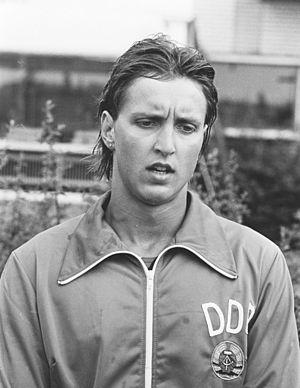
Barbara Krause-Wanja, née le 7 juillet 1959 à Berlin-Est, est un sportive est-allemande ayant pratiqué à haut niveau la natation et le handball. Elle est mariée au nageur Lutz Wanja.